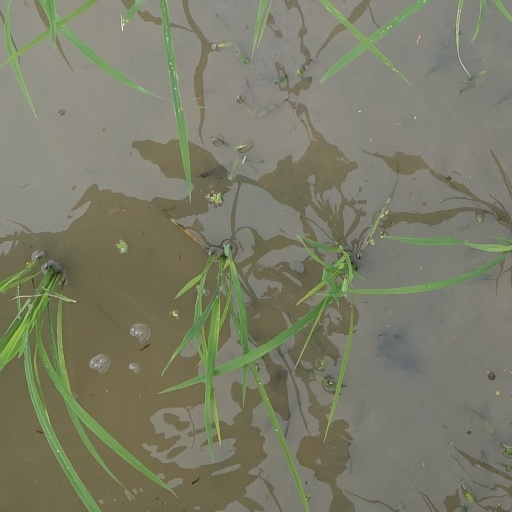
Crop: rice